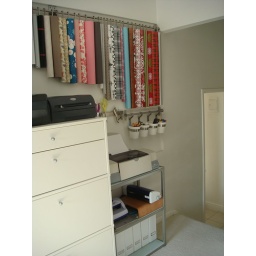
The right wall of my office holds more stuff than any other place in my entire apartment. Possibly, the world.